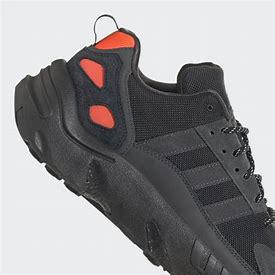
Brand: Adidas
Model: ZX 22 Boost